Vigilantes of Boomtown

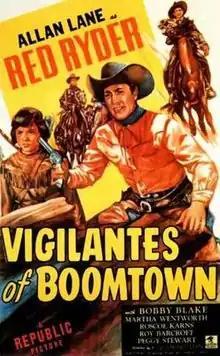
Theatrical release poster

Vigilantes of Boomtown is a 1947 American Western film in the Red Ryder film series directed by R. G. Springsteen, written by Earle Snell, and starring Allan Lane, Robert Blake, Martha Wentworth, Roscoe Karns, Roy Barcroft and Peggy Stewart. It was released on February 15, 1947, by Republic Pictures.